1996 Monaco Grand Prix

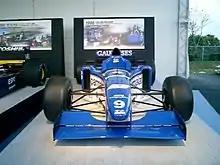
JS43 of the type driven by Olivier Panis at the 1996 Monaco Grand Prix, on display.

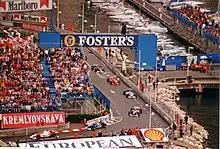
Formation lap

The 1996 Monaco Grand Prix (formally the LIV Grand Prix Automobile de Monaco) was a Formula One motor race held at Monaco on 19 May 1996. It was the sixth race of the 1996 Formula One season. The race was run in very wet weather, and set a record for the fewest cars to be running at the end of a Grand Prix race, with the three podium finishers being the only cars left.